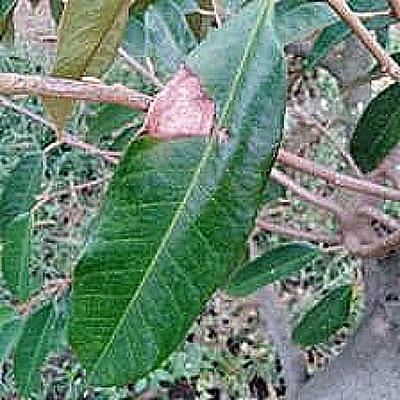
Label: Leaf_Blight